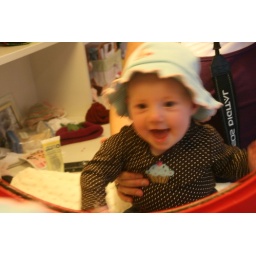
She thinks that when the baby in the mirror wears a hat it's pretty funny.